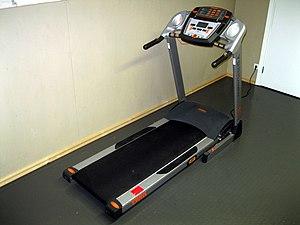
York Fitness T302 tapis roulant. Polski: York Fitness T302 bieżnia. Svenska: York Fitness T302 löpband. Čeština: York Fitness T302 běžecký pás.